Dalal Mughrabi

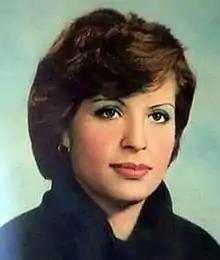

Dalal Mughrabi ("c." 1959 – 11 March 1978) was a Palestinian militant who was a member of the Fatah faction of the Palestine Liberation Organization (PLO) and participated in the 1978 Coastal Road massacre in Israel. The attack resulted in the death of 38 Israeli civilians, including 13 children. Mughrabi and eight other militants were also killed in the course of the operation. While she has been hailed as a martyr and a national hero among many Palestinians, Israel and the United Nations have described her as a terrorist.